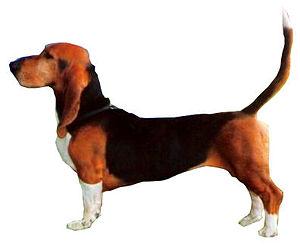
Basset artésien normand sur fond blanc
Le type basset caractérise un groupe de races de chiens, comprenant le basset artésien normand, le basset d'Artois, le basset bleu de Gascogne, le basset fauve de Bretagne et le petit basset griffon Vendéen pour les races françaises ainsi que le populaire basset Hound britannique.